Sarah Kustok

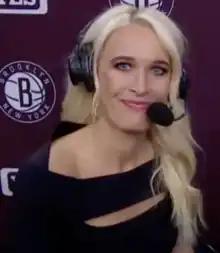
Kustok at the Barclays Center in January 2020

Sarah Grace Kustok (born December 17, 1981) is an American sports reporter who works for the YES Network and Fox Sports. In 2017, she became the first female full-time analyst for an NBA team's local TV broadcasts, when the YES Network promoted her from sideline analyst for Brooklyn Nets games.